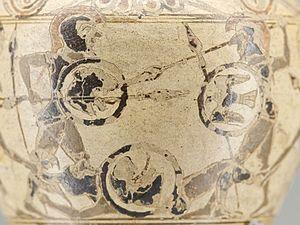
Combat de hoplites. Registre supérieure de la frise d'une aryballe plastique en forme de tête de femme, Protocorinthien Récent (vers 650-630 av. J.-C.). Provenance